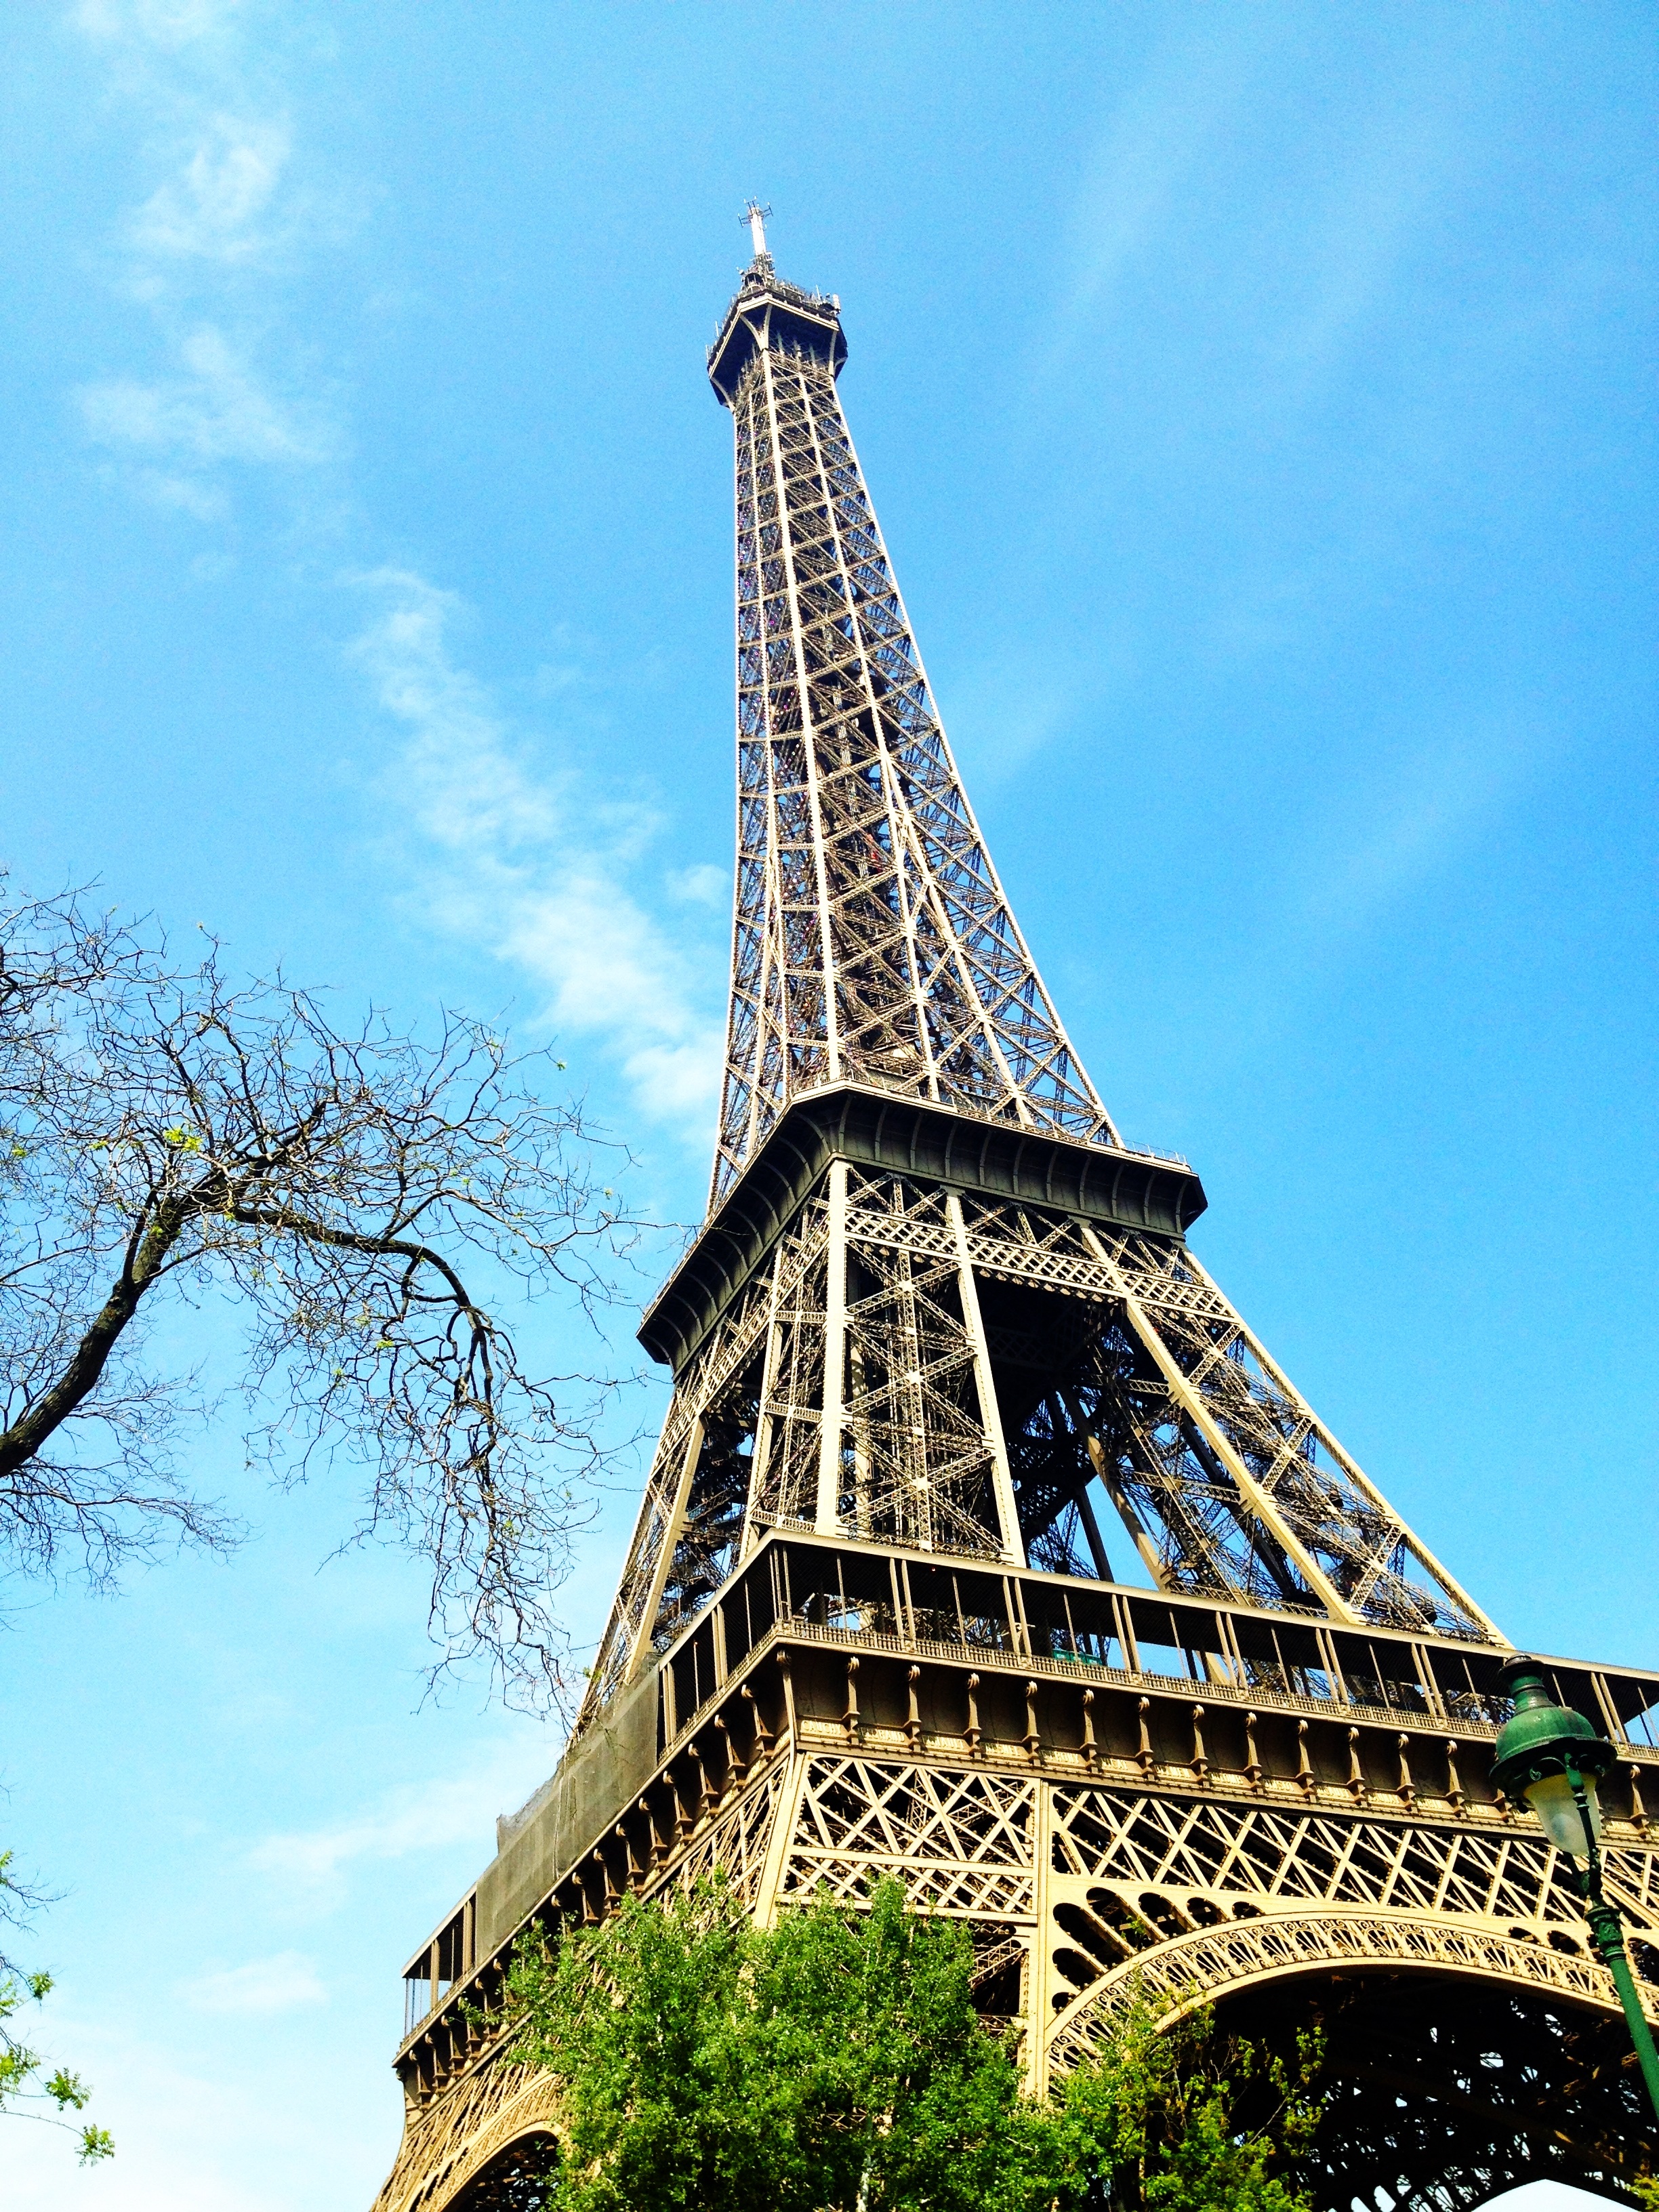
architecture, eiffel tower, paris, monument, france, construction, tower, landmark, tourism, place of worship, spire, steeple